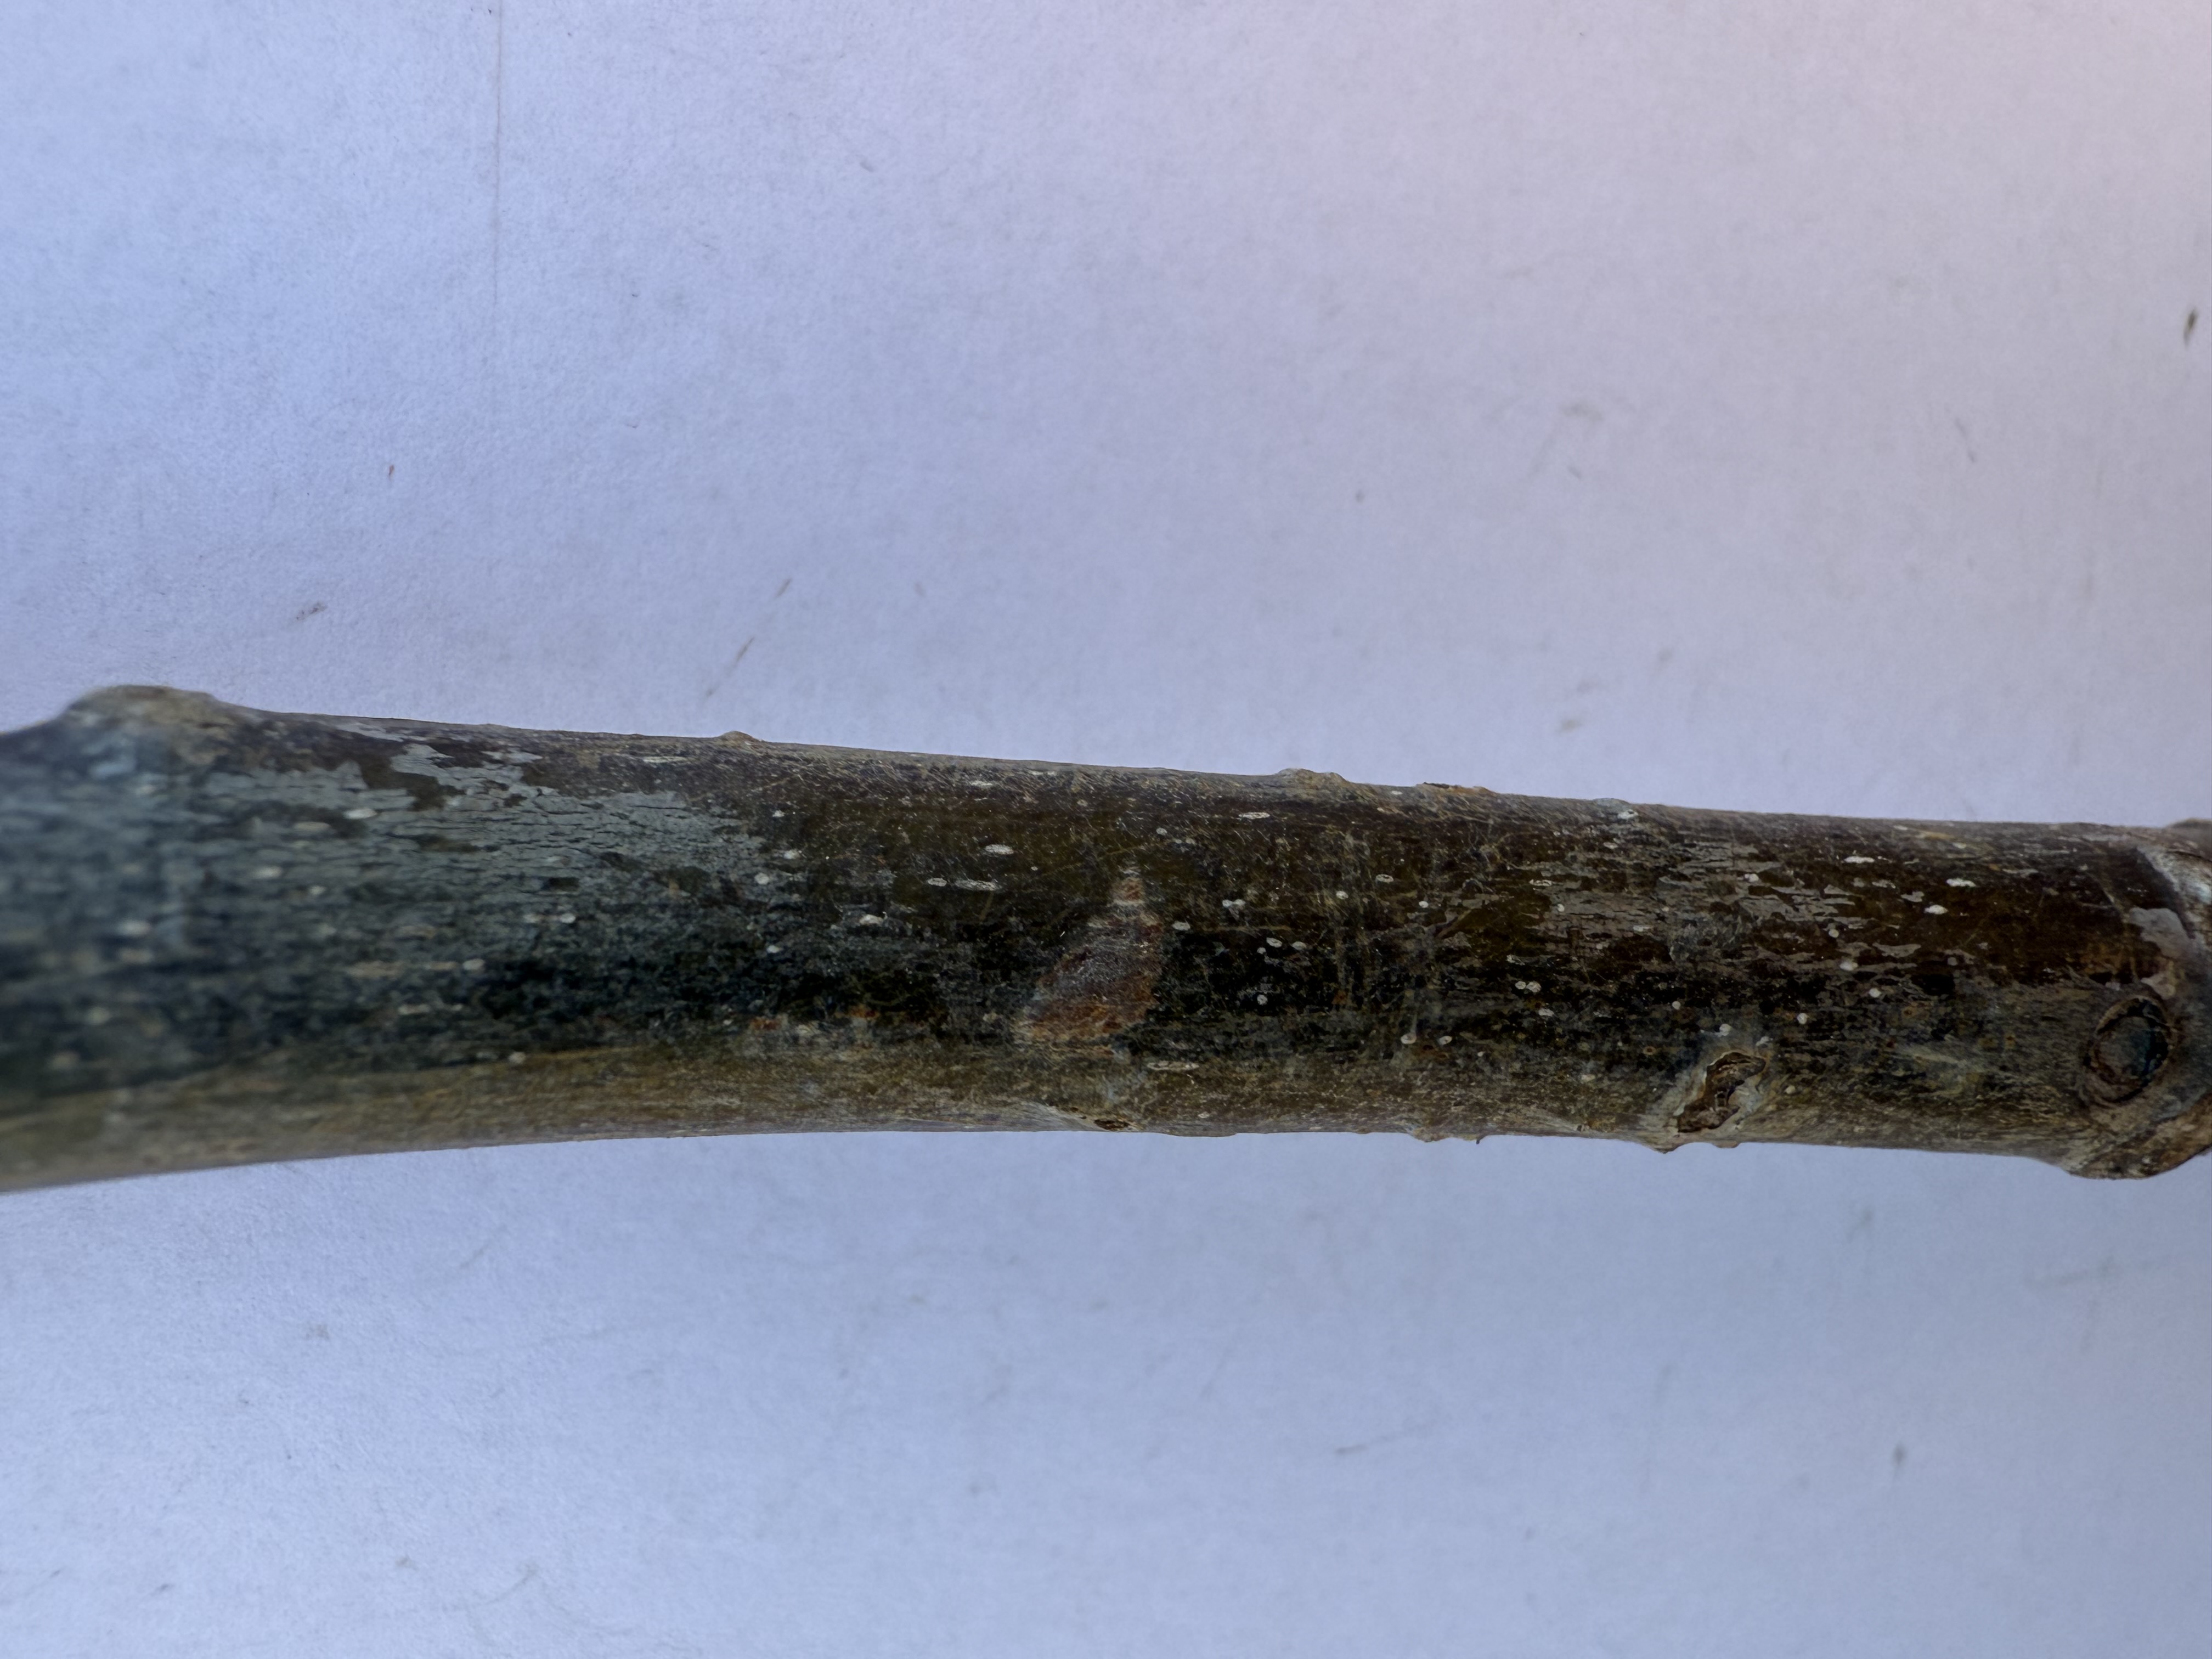
Variety: Bilecik Walnut